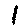
Label: 1